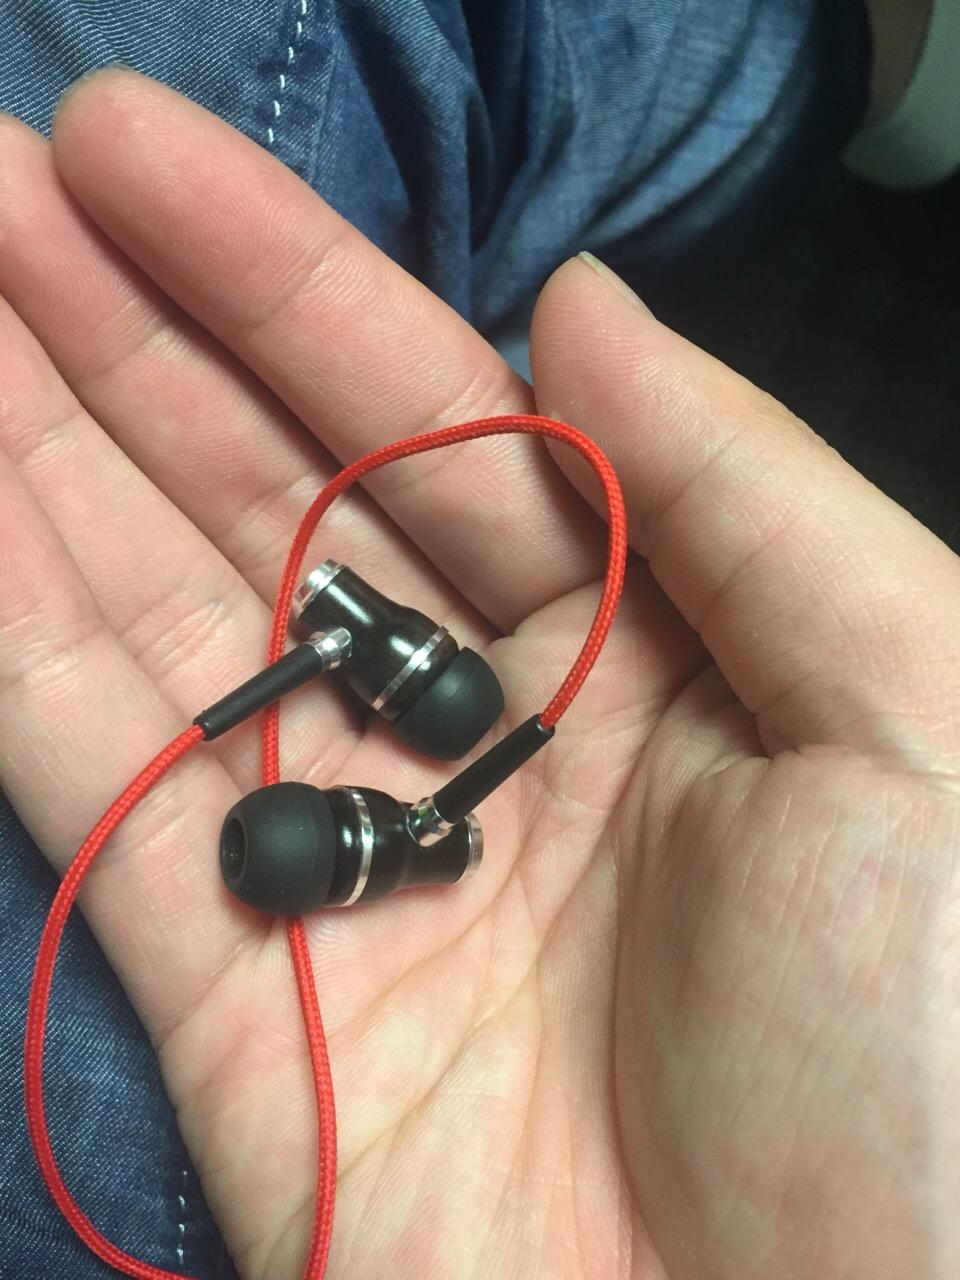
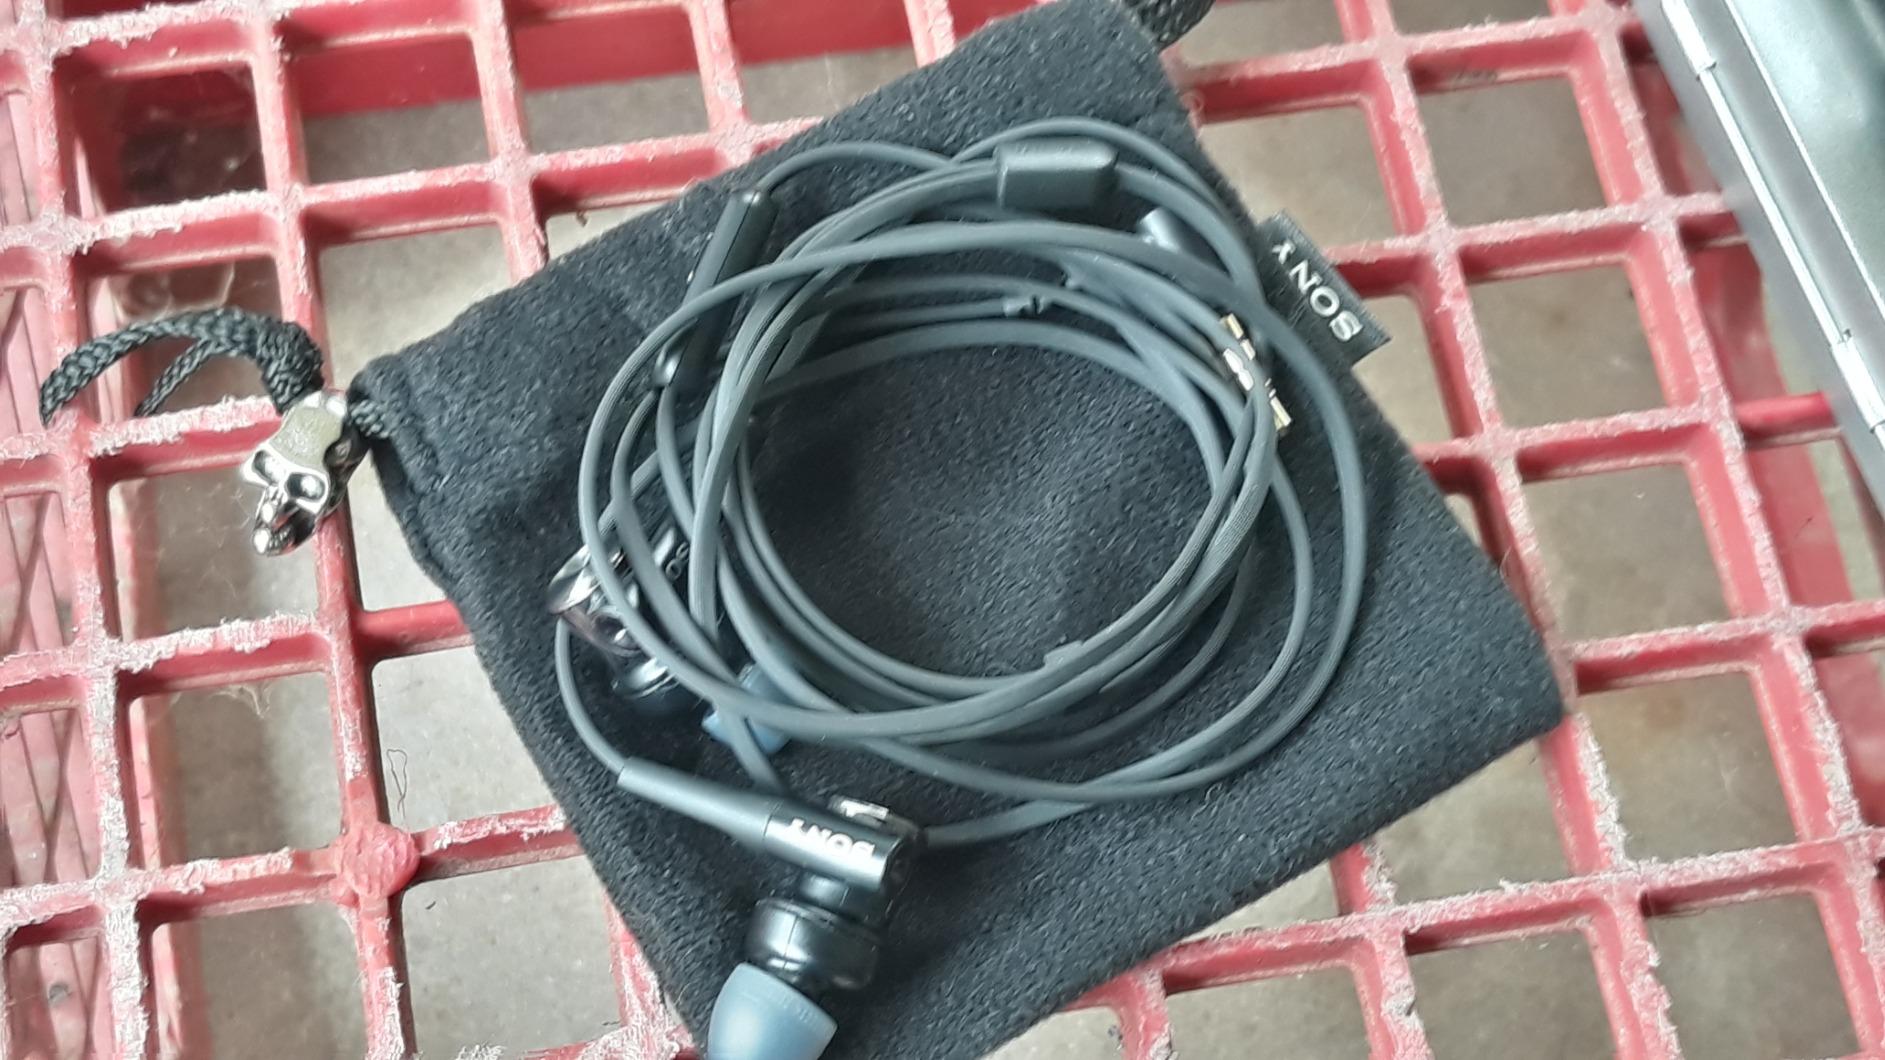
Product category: headphones
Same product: no